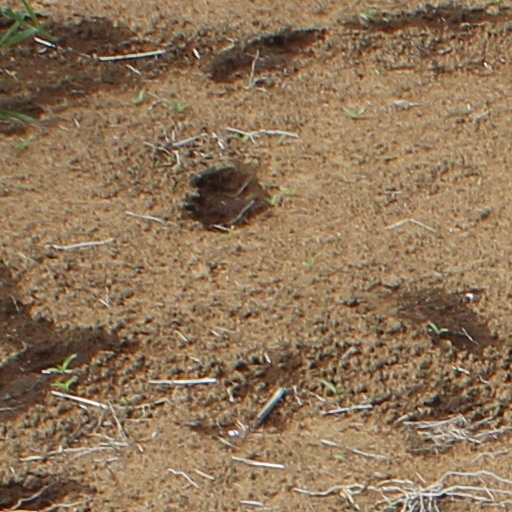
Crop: wheat